Rialto Theater (Casper, Wyoming)

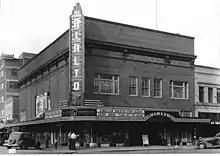

Rialto Theater at the Wyoming State Historic Preservation Office